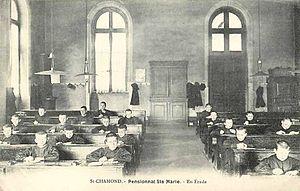
Pensionnat du collège Sainte-Marie à Saint-Chamond, carte postale ancienne.
Gabriel Chevallier, né le 3 mai 1895 à Lyon et mort le 5 avril 1969 à Cannes, est un écrivain français.